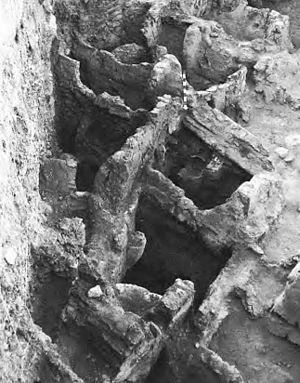
Ganj Dareh est un site préhistorique du début du Néolithique, situé en Iran, dans la plaine de Kermanchah, près de la frontière irakienne. Il a été fouillé dans les années 1970 par P. Smith. Il comporte cinq niveaux archéologiques, E à A dans l'ordre chronologique.